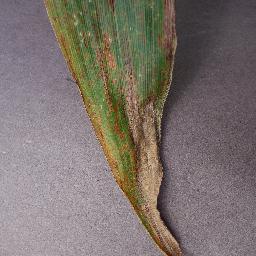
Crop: corn
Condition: (maize)_northern_blight